By Your Leave

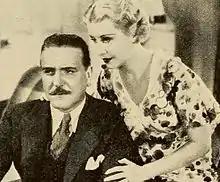
Frank Morgan and Genevieve Tobin

Upon her arrival she meets the sweet-talking world traveler, David McKenzie. When Henry and Skeets fail to connect with the dancers, Henry meets up with an old friend, Freddie Wilkens, who promises to show him a good time. Unbeknownst to Henry, Freddie knows that Ellen is in town also looking for some fun, and he intends to provide it. He sets Henry up with a prostitute, and then goes to seduce Ellen. While Henry takes his "date", Andree, out for the evening, Ellen is busy turning down the advances of Freddie. After Freddie's departure, Ellen seeks out McKenzie, who takes her to dinner.